Barbara Hund

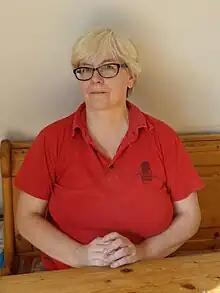
Hund in 2015

Barbara Hund (born 10 October 1959 in Darmstadt, Germany) is a Swiss chess player who holds the FIDE title of Woman Grandmaster (WGM). She is the daughter of Juliane and Gerhard Hund and the granddaughter of physicist Friedrich Hund and mathematician Ingeborg Seynsche.